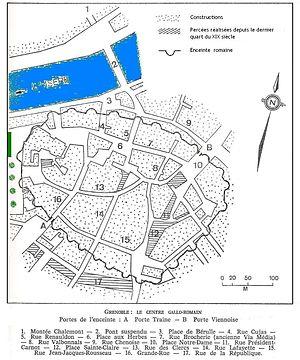
Enceinte romaine de Cularo (Grenoble)
L’histoire de Grenoble couvre plus de 2 000 ans. À l'époque gallo-romaine, le bourg gaulois porte le nom de Cularo puis de Gratianopolis et voit son importance accrue lorsque les Comtes d’Albon la choisissent au début du XIᵉ siècle comme capitale de leur principauté, le Dauphiné. Avec ce nouveau statut, puis trois siècles plus tard l'annexion du Dauphiné au royaume de France, l'économie de Grenoble s'est développée pour devenir une ville parlementaire et militaire, gardienne de la frontière avec les États de Savoie.